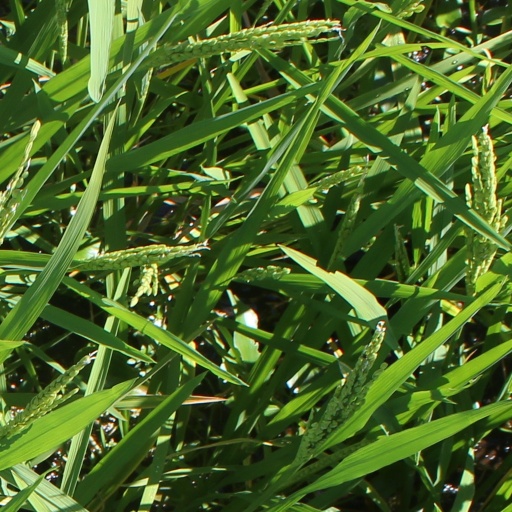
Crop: rice